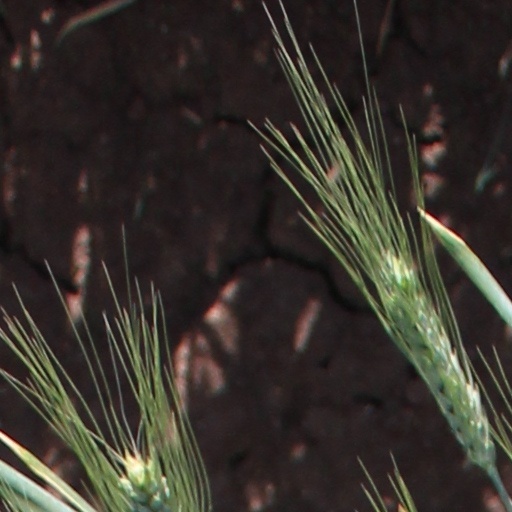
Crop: wheat